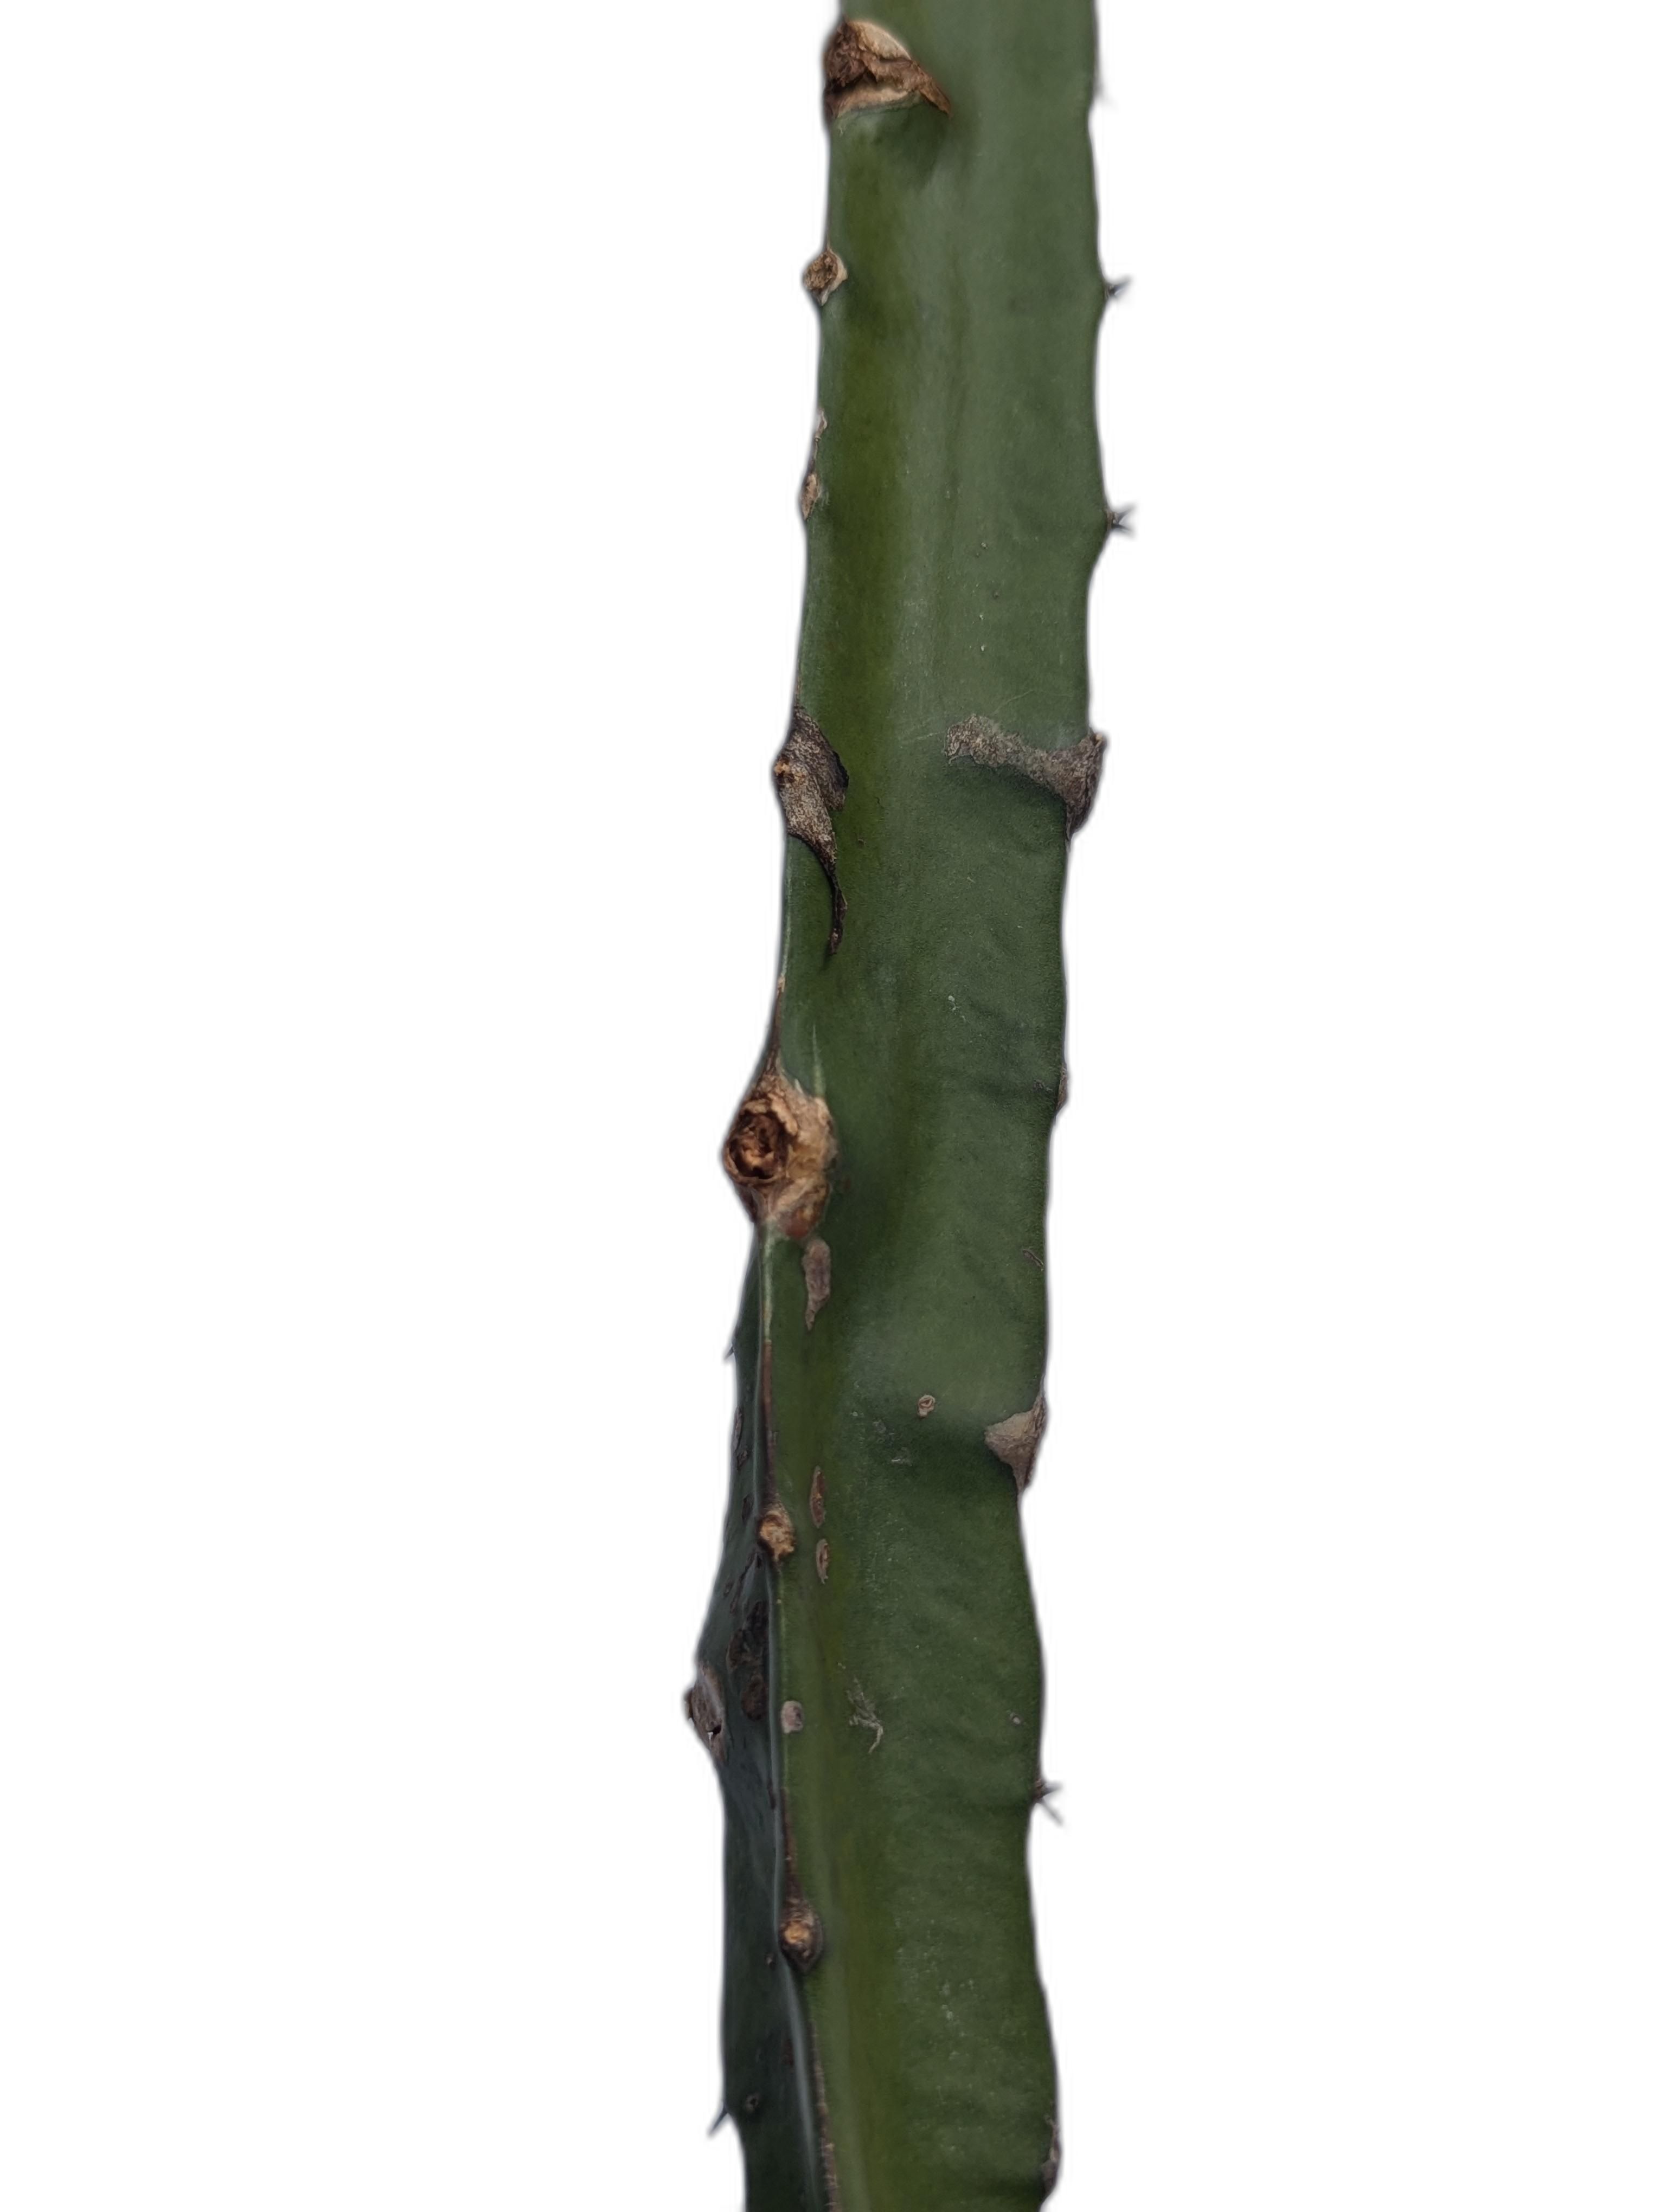
Label: Good leaf